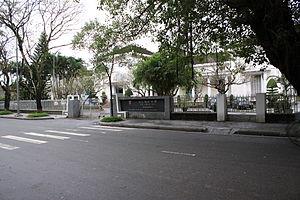
L'université de Hué est une université située à Hué, l'ancienne capitale impériale du Viêt Nam.